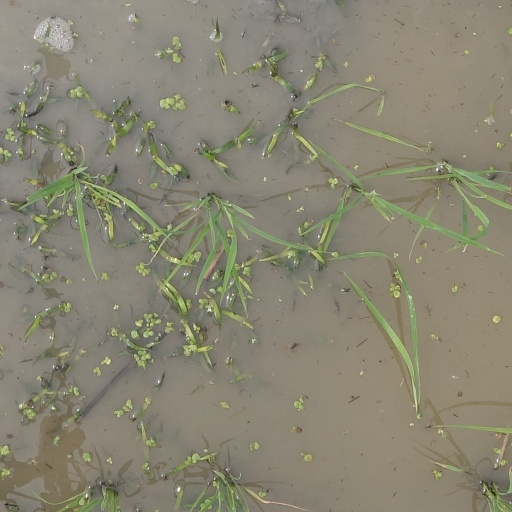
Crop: rice